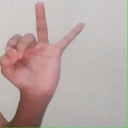
अक्षर: ण